Confederate War Memorial (Cape Girardeau, Missouri)

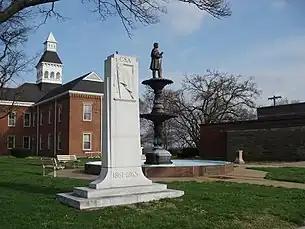
Confederate War Memorial, 2008.

The Confederate War Memorial is a memorial to Confederate soldiers located behind the Common Pleas Courthouse in Cape Girardeau, Missouri. It was erected by the Cape Girardeau United Daughters of the Confederacy in 1931. It was moved to its current location in 1995. Beside it is a fountain and statue erected in 1911 by the Women's Relief Corps. This latter Union monument is dedicated "[i]n memory of the soldiers of the Civil War."